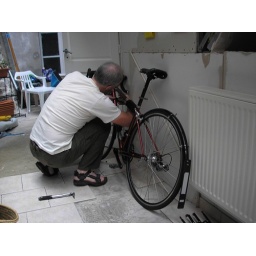
Building the bike in the kitchen in Saint-Renan